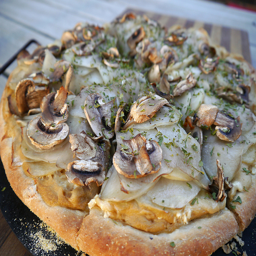
A large cut pizza on a wooden table.
A pizza topped with cheese and mushrooms. on a table
A large pizza with various toppings on it sitting on table.
The pizza is made and topped with mushrooms and potato slices.
A white pizza with cheese and mushrooms and garnish.